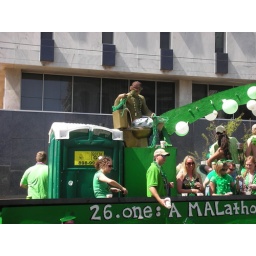
This guy was in the parade last year... painted green sitting on the golden throne.